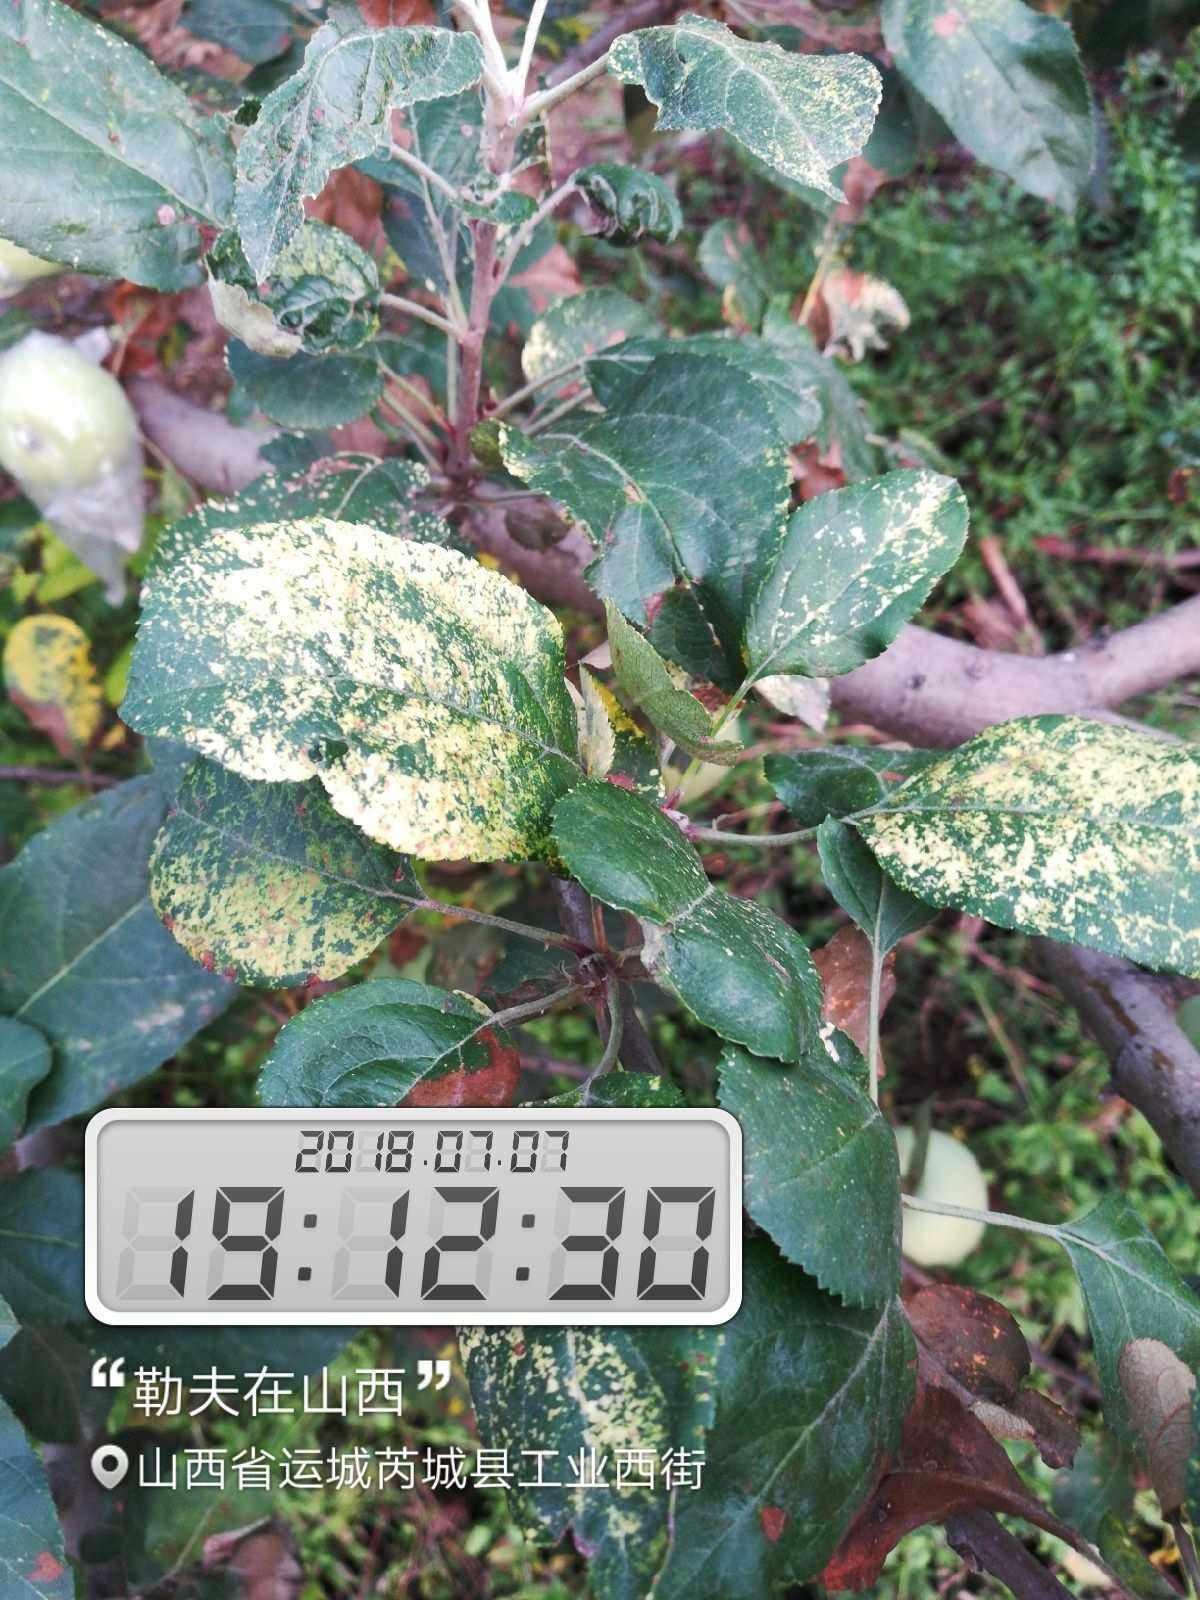
Plant: Apple
Disease: apple mosaic virus